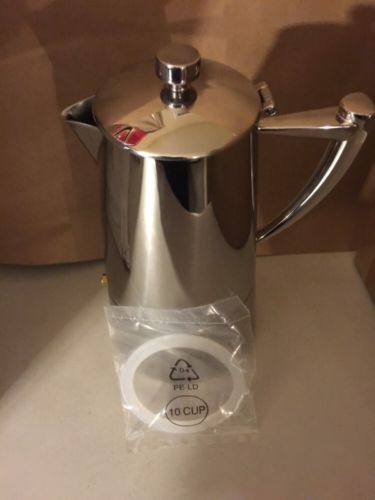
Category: coffee maker